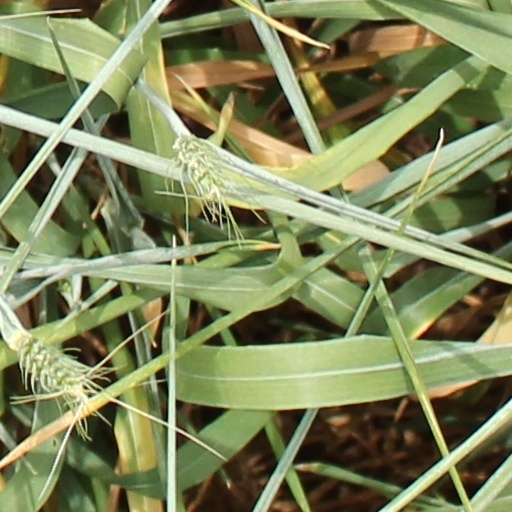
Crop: wheat